Hans Sama

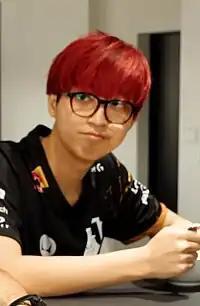
Hans Sama in 2023

Steven Liv, better known as Hans Sama, is a French professional "League of Legends" player for G2 Esports. Liv has previously played for Team Liquid in the League of Legends Championship Series (LCS), as well as Rogue and Misfits in the League of Legends EMEA Championship (LEC).